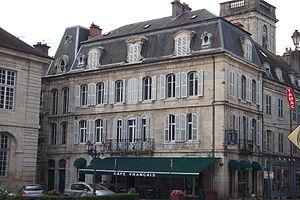
L'hôtel Pétremand de Vesoul (Haute-Saône, Franche-Comté)
Cet article recense les monuments historiques de Vesoul, dans le département de la Haute-Saône, en Franche-Comté.
Le patrimoine de Vesoul se compose d'une riche architecture, de zones naturelles classées et d'une culture locale spécifique. Vesoul a aussi également d'autres monuments et lieux qui font partie de l'histoire de la ville comme des jardins publics, des parcs, des places, des rues, des fontaines, des statues, des ponts…